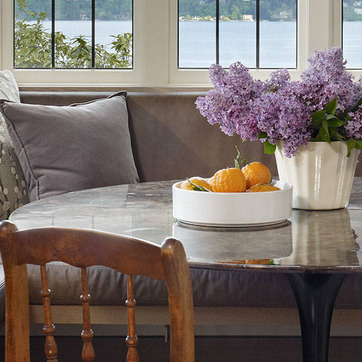
Material: food